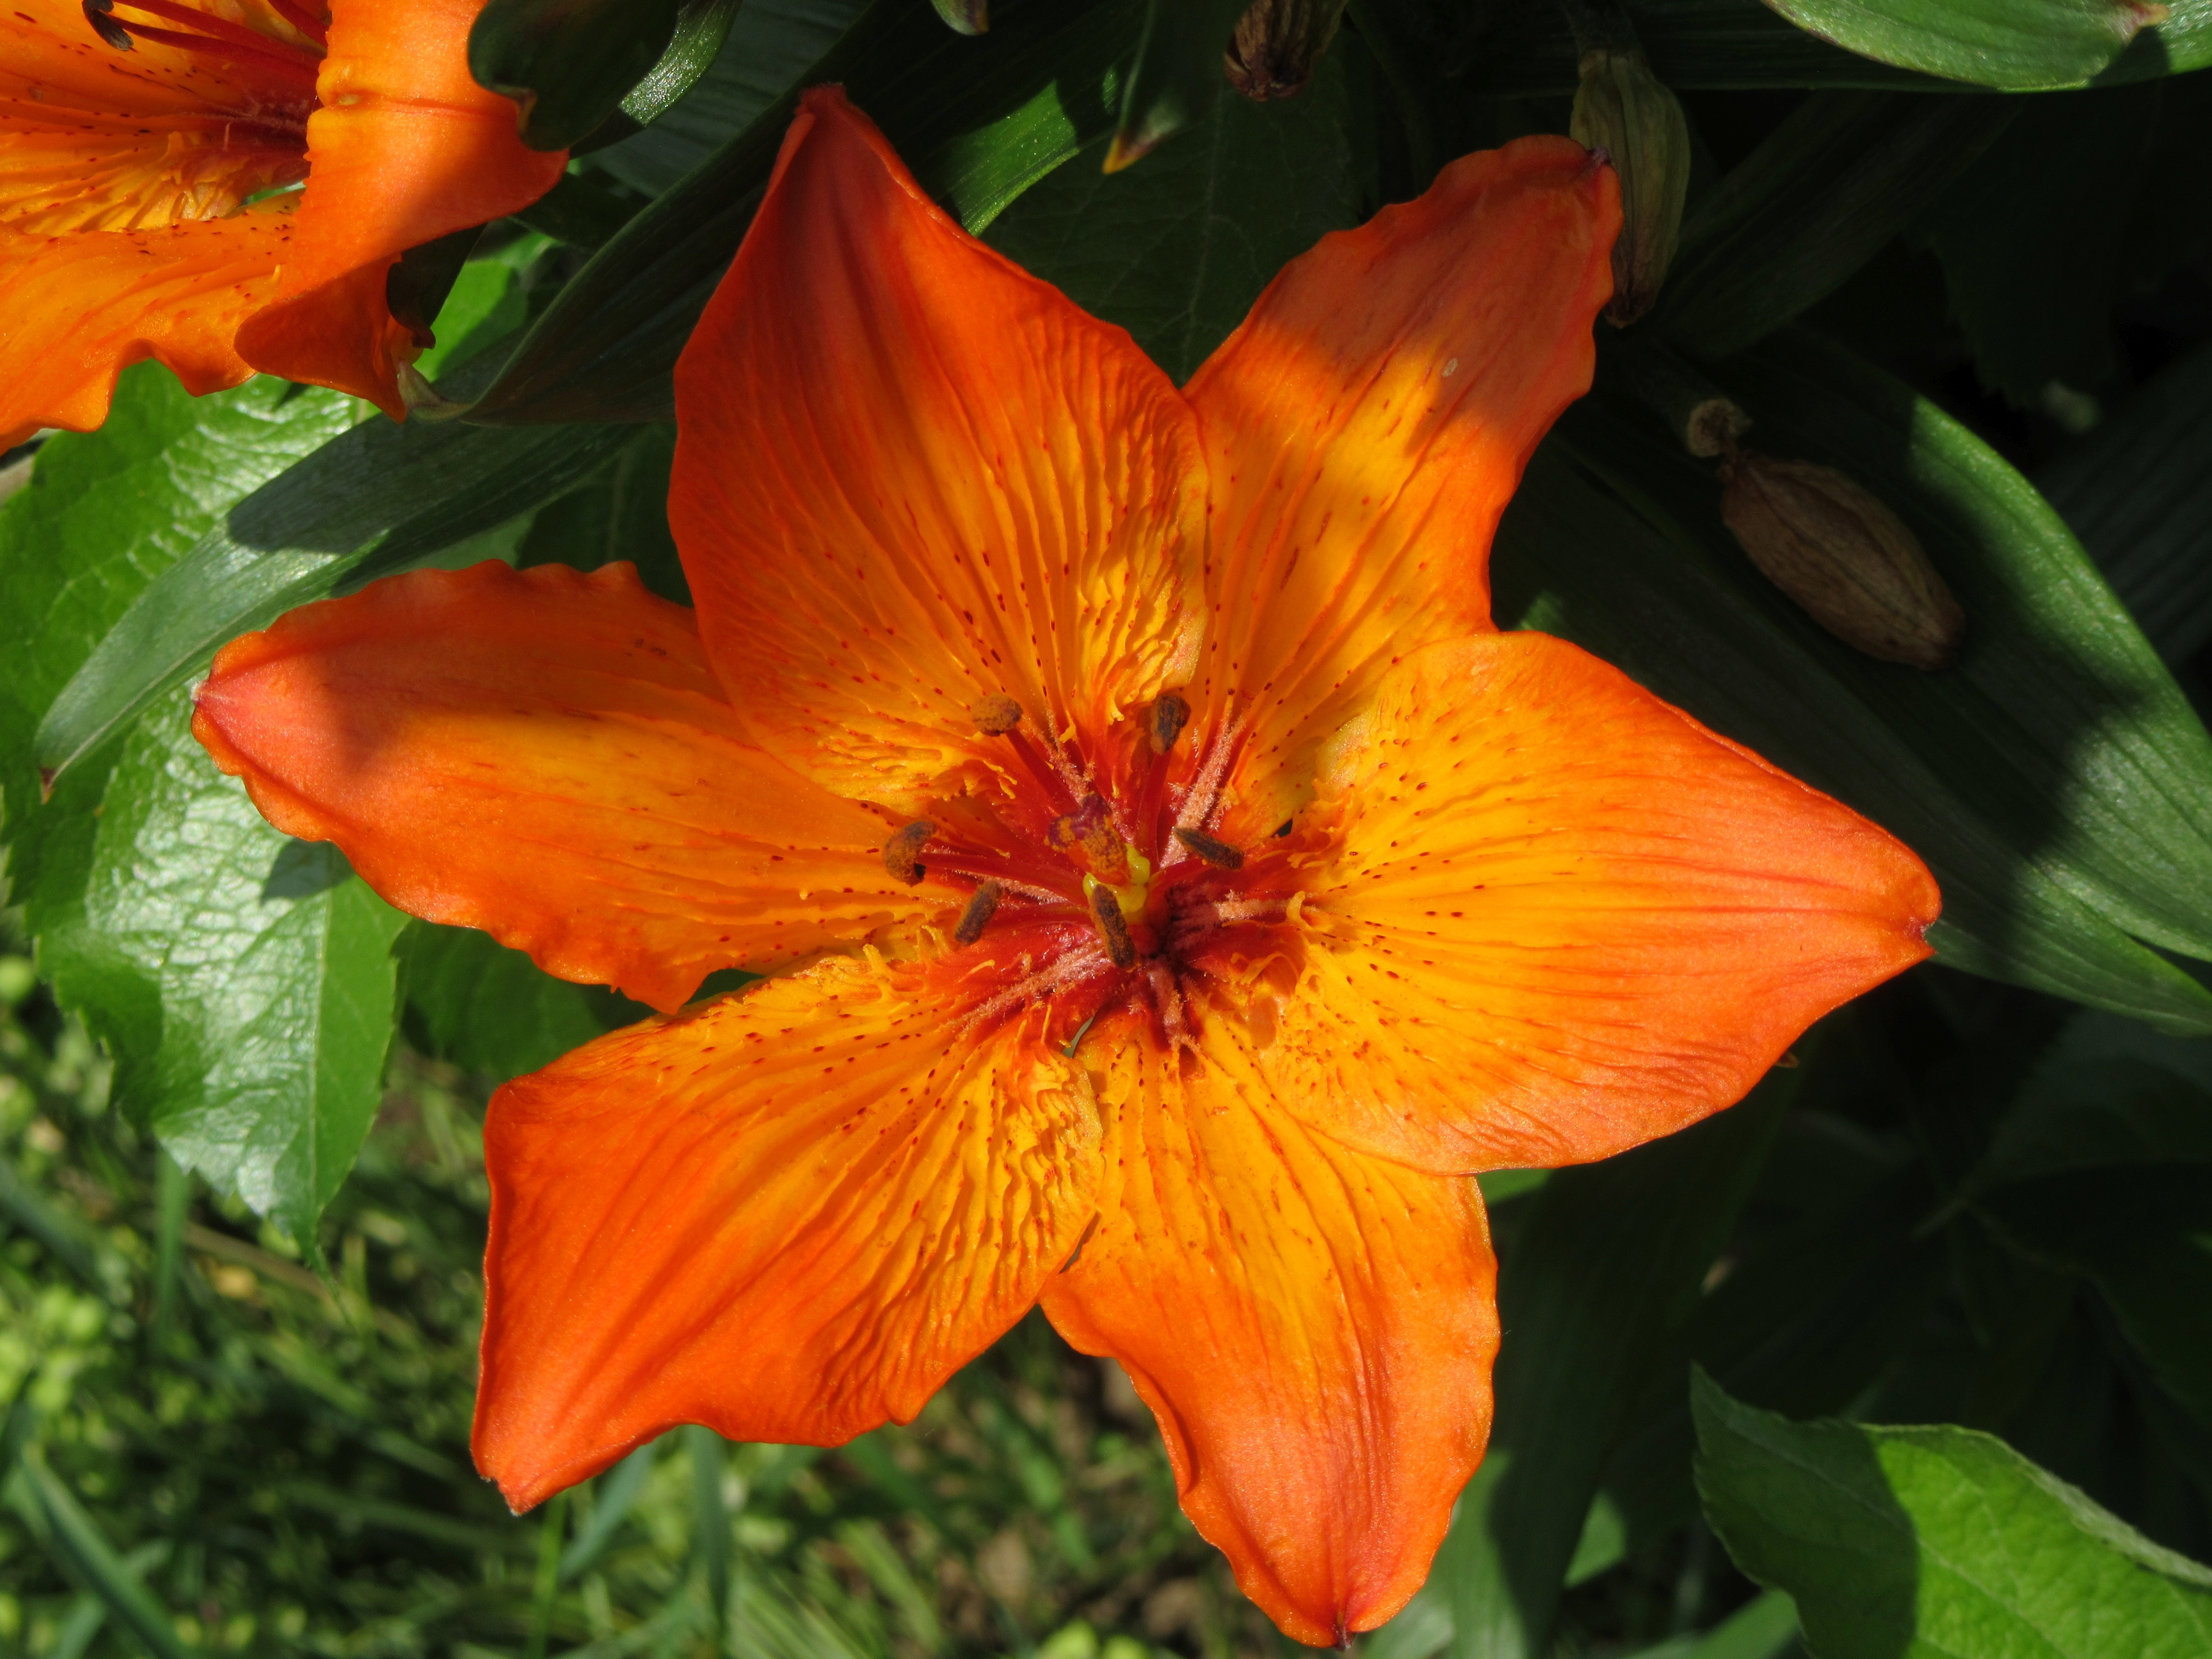
plant, leaf, flower, petal, orange, botany, flora, lily, daylily, macro photography, flowering plant, orange lily, land plant